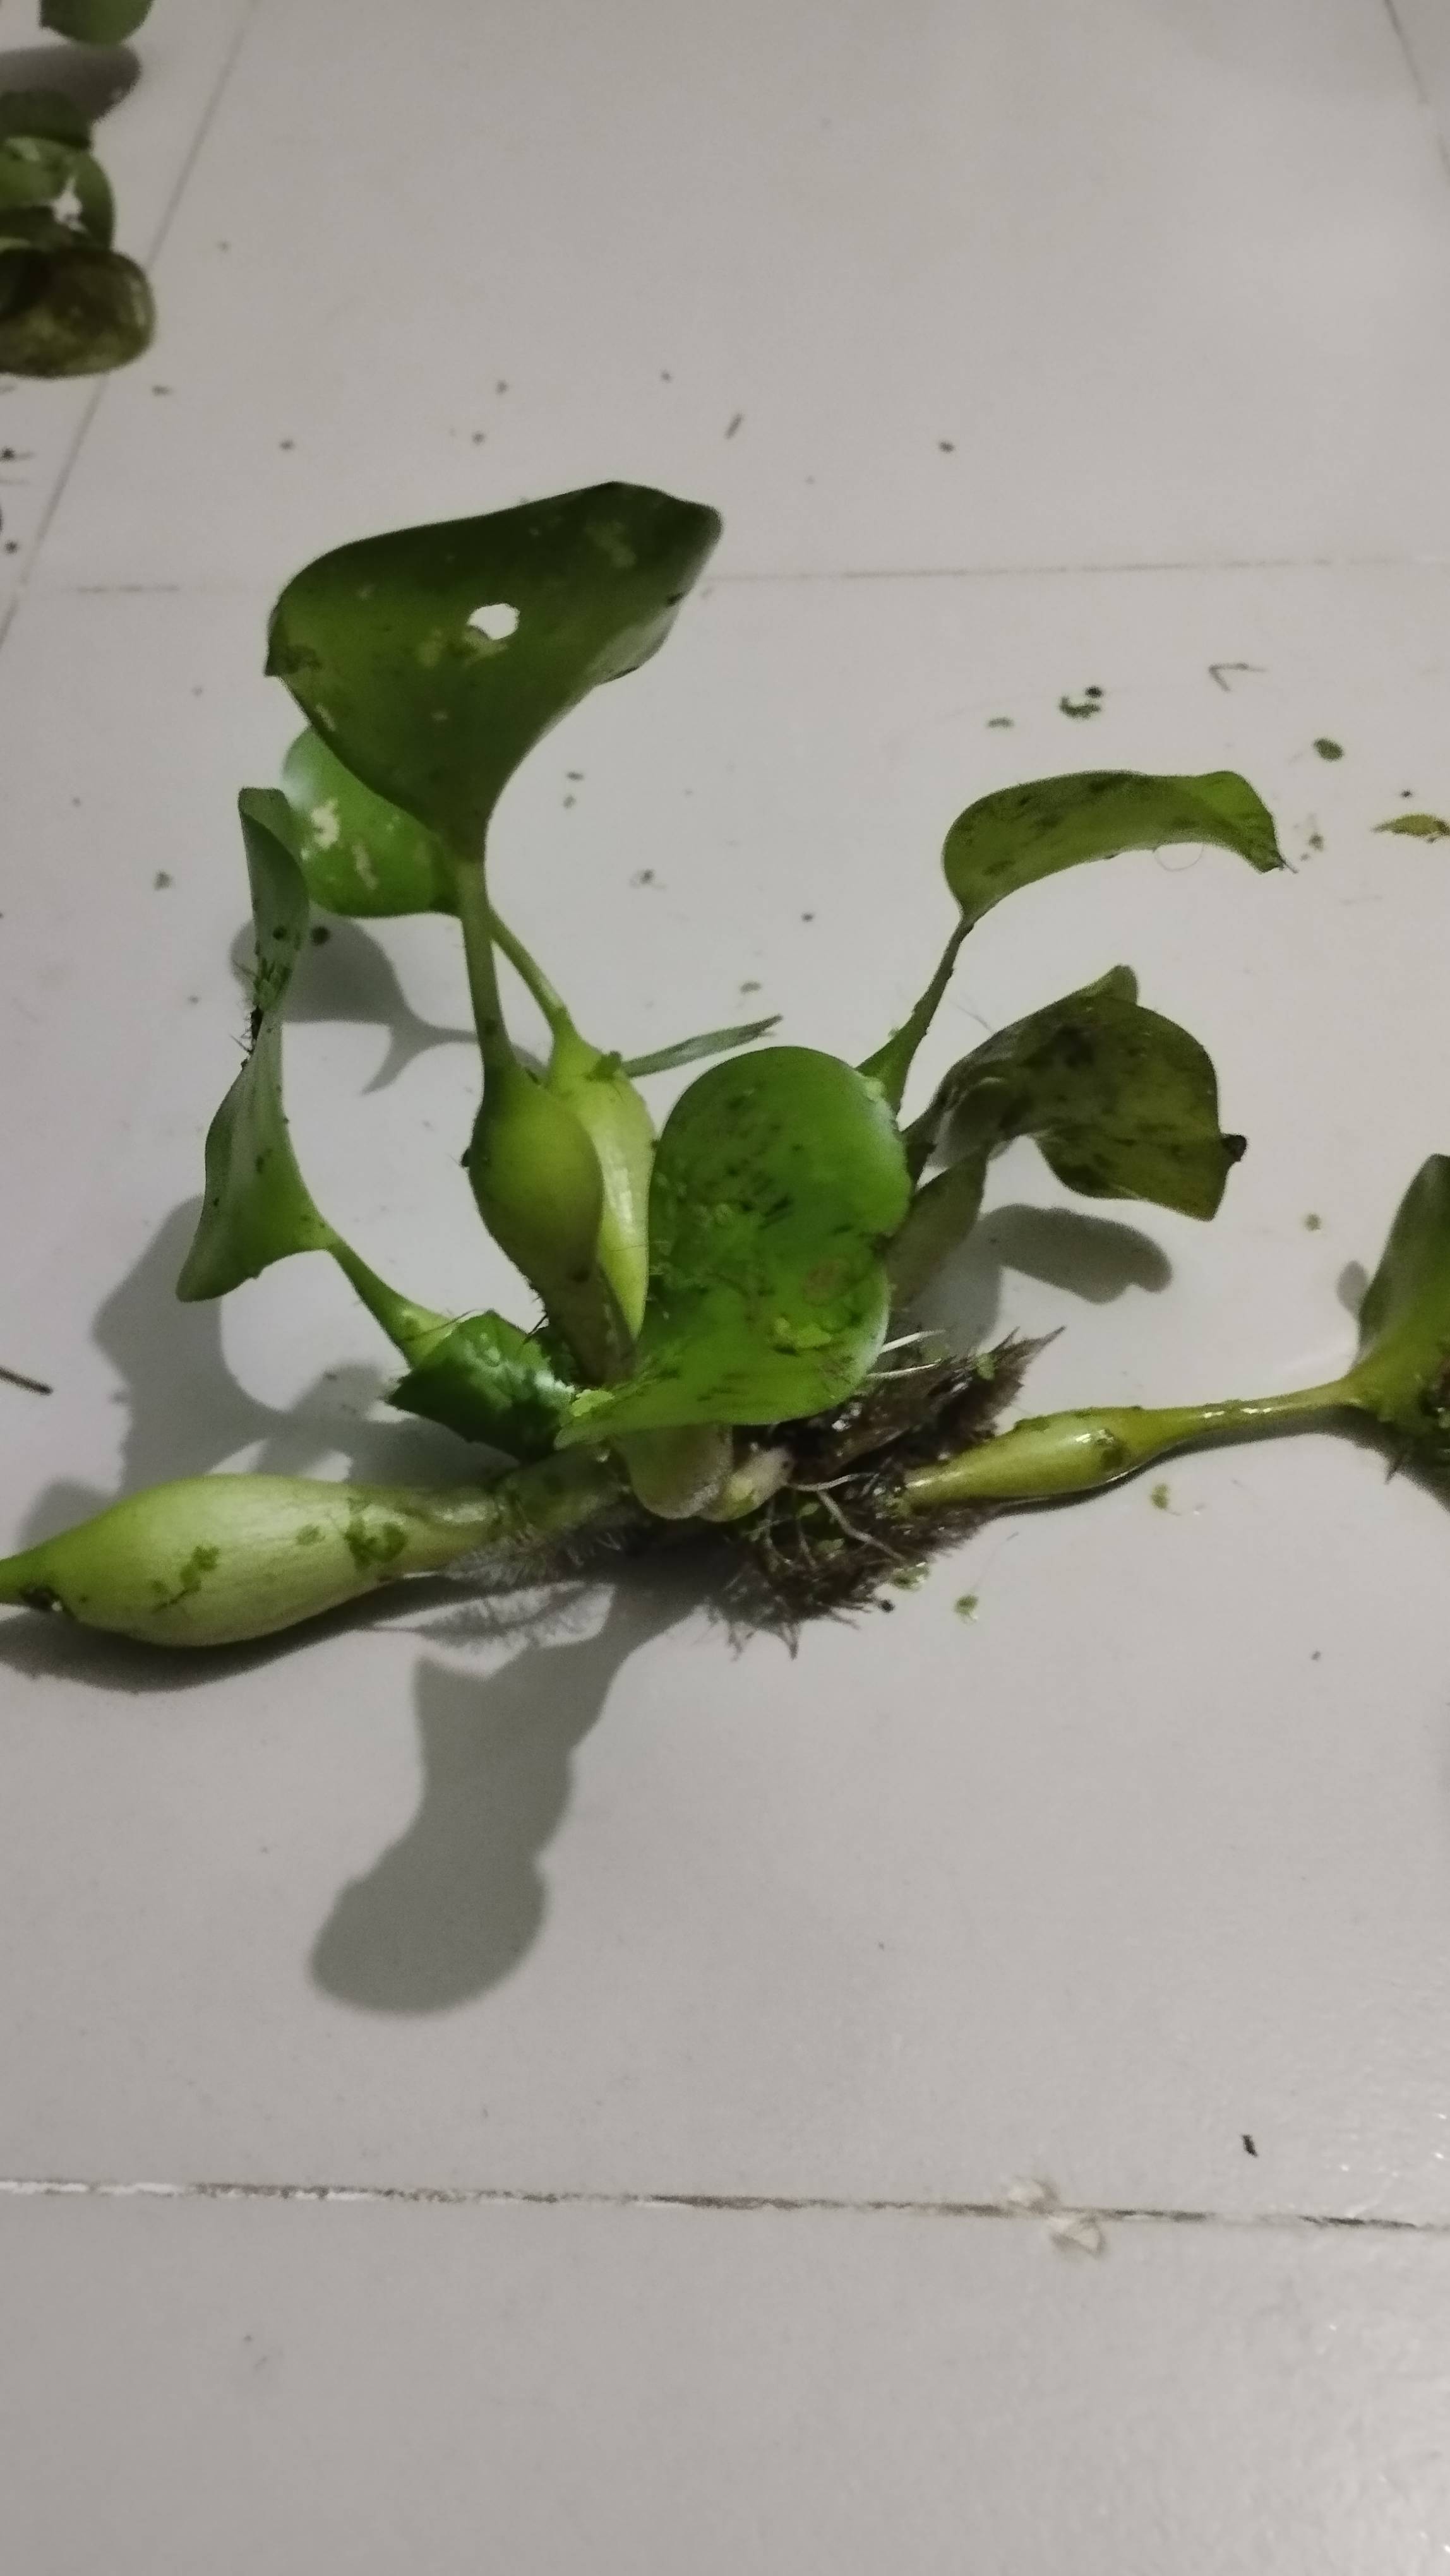
Species: Common Water Hyacinth (Eichornia crassipes)